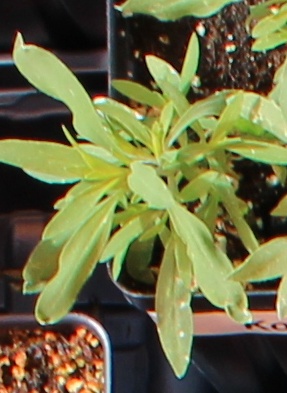
Label: Kochia